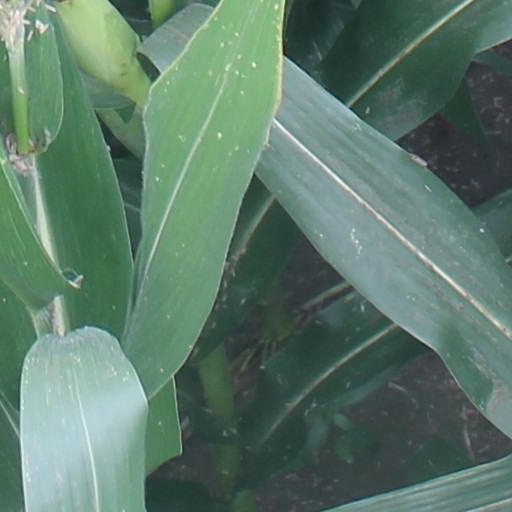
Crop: maize; corn